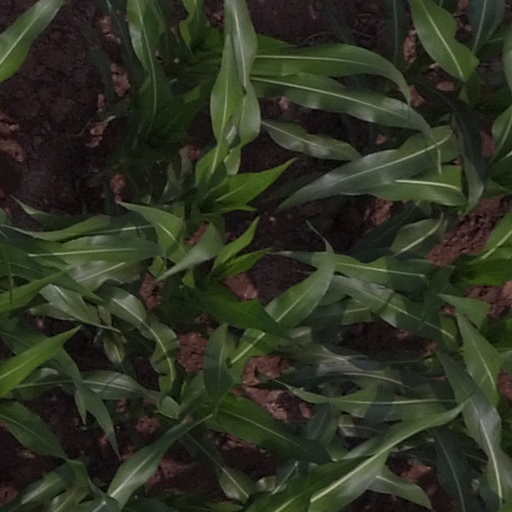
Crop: maize; corn